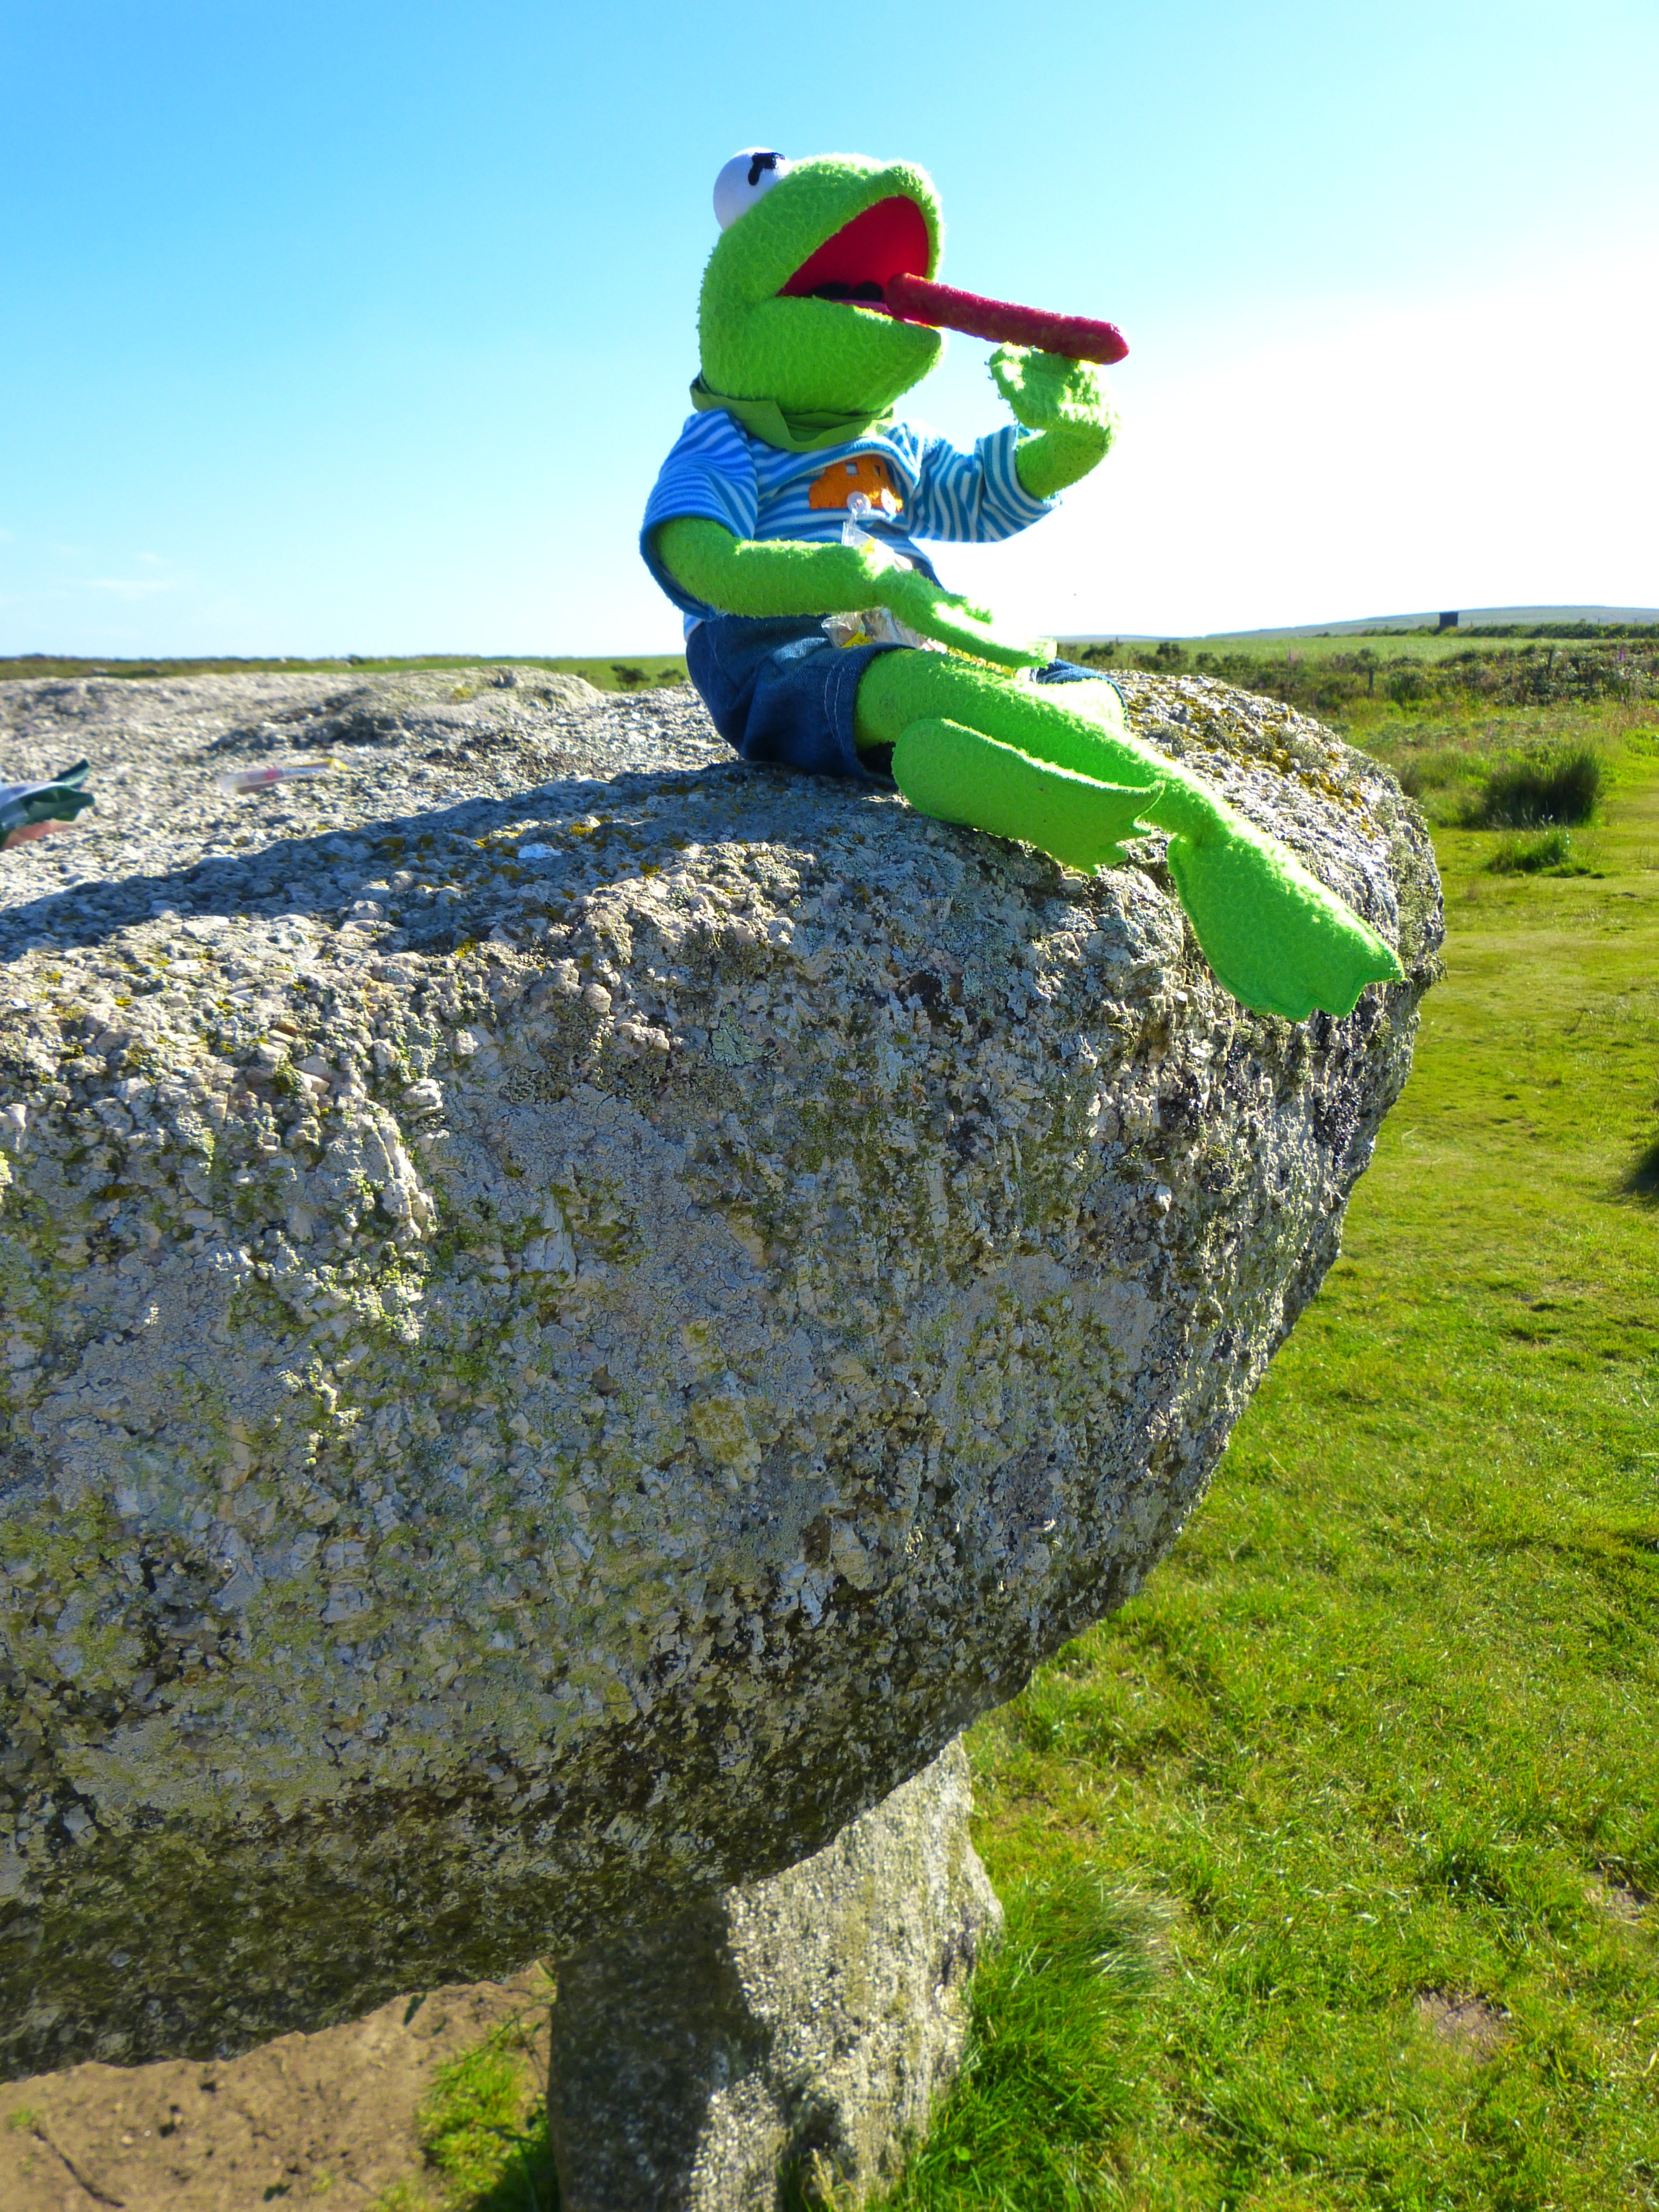
adventure, jumping, green, rock climbing, frog, extreme sport, terrain, eat, sports, dolmen, kermit, cornwall, south gland, lanyon quoit, quoit giant's, giant's table, megalithic monuments